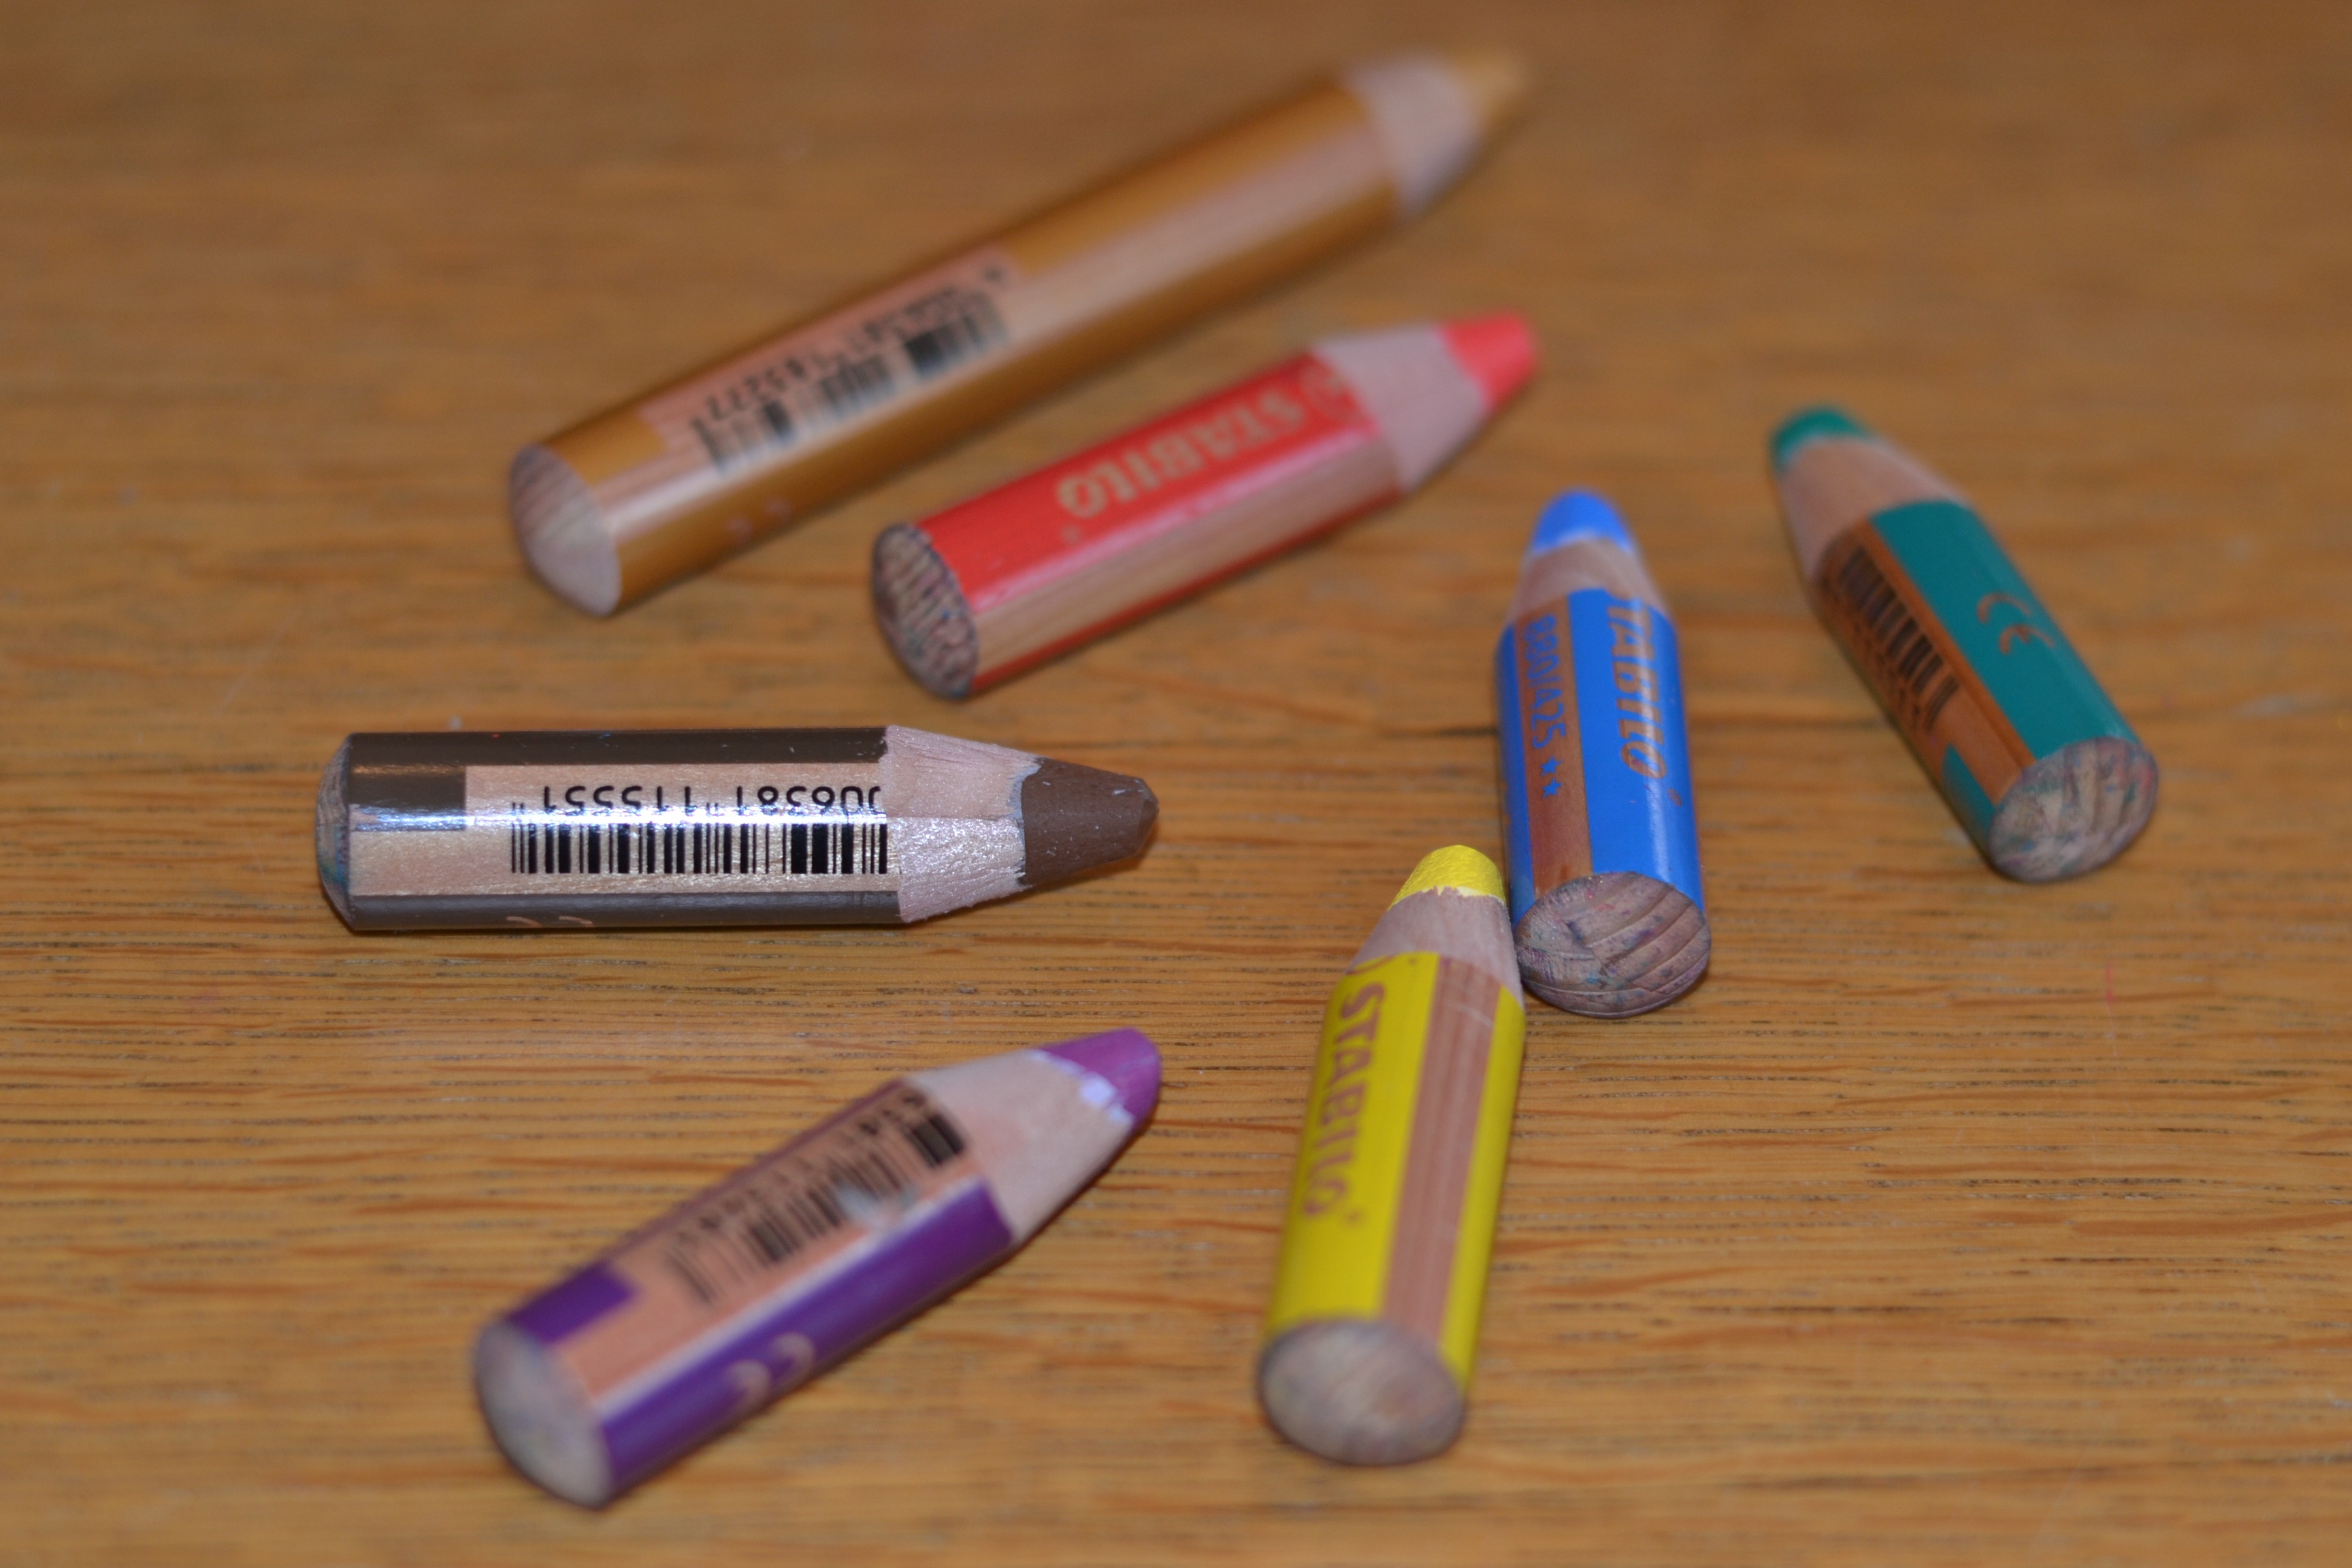
wood, purple, pen, green, red, brown, blue, yellow, lip, gold, gun accessory, wood pen